Susan Foreman

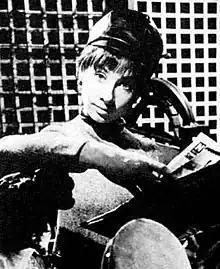
Carole Ann Ford as Susan Foreman

Susan Foreman (also known as Susan Campbell in spin-off media) is a fictional character in the British science fiction television series "Doctor Who". The granddaughter of the Doctor and original companion of their first incarnation, she was played by actress Carole Ann Ford from 1963 to 1964, in the show's first season and the first two stories of the second season. Ford reprised the role for the 20th anniversary episode "The Five Doctors" (1983), the 30th anniversary charity special "Dimensions in Time" (1993), and the fifteenth series.